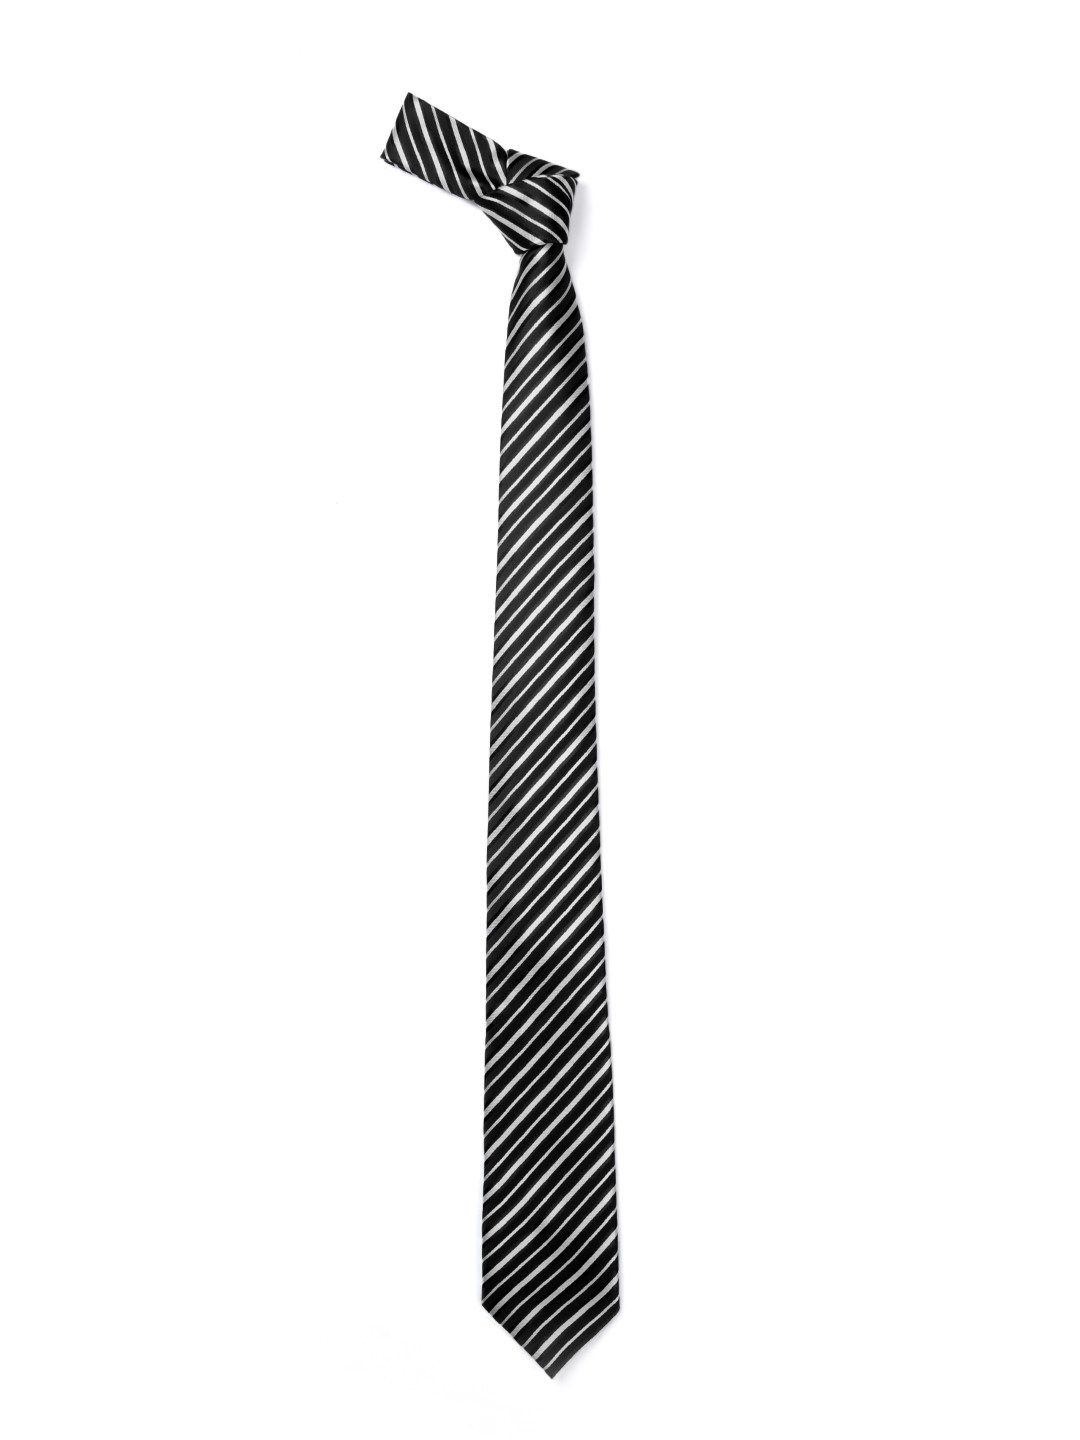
Provogue Men Black Tie
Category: Accessories / Ties / Ties
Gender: Men
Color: Black
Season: Summer 2012
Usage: Formal